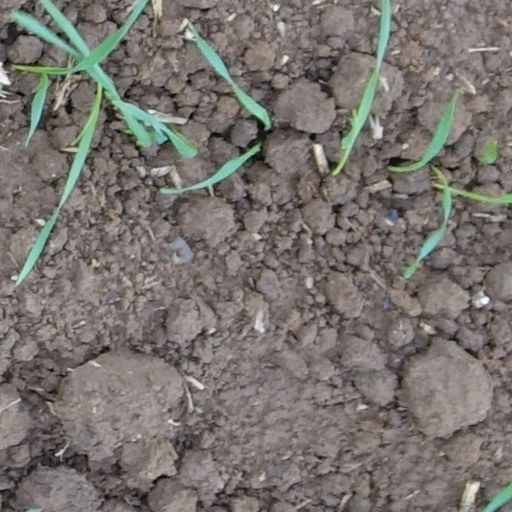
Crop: wheat